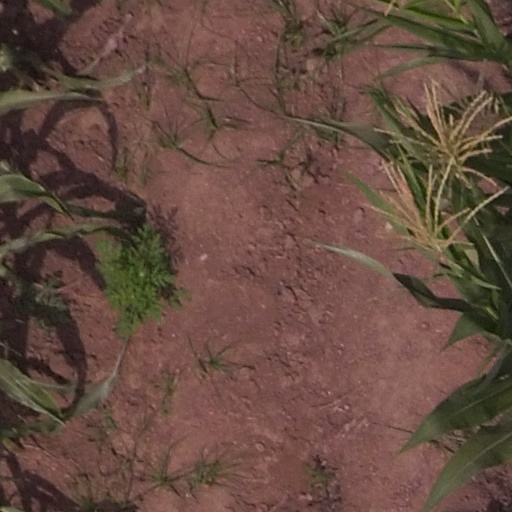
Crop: maize; corn